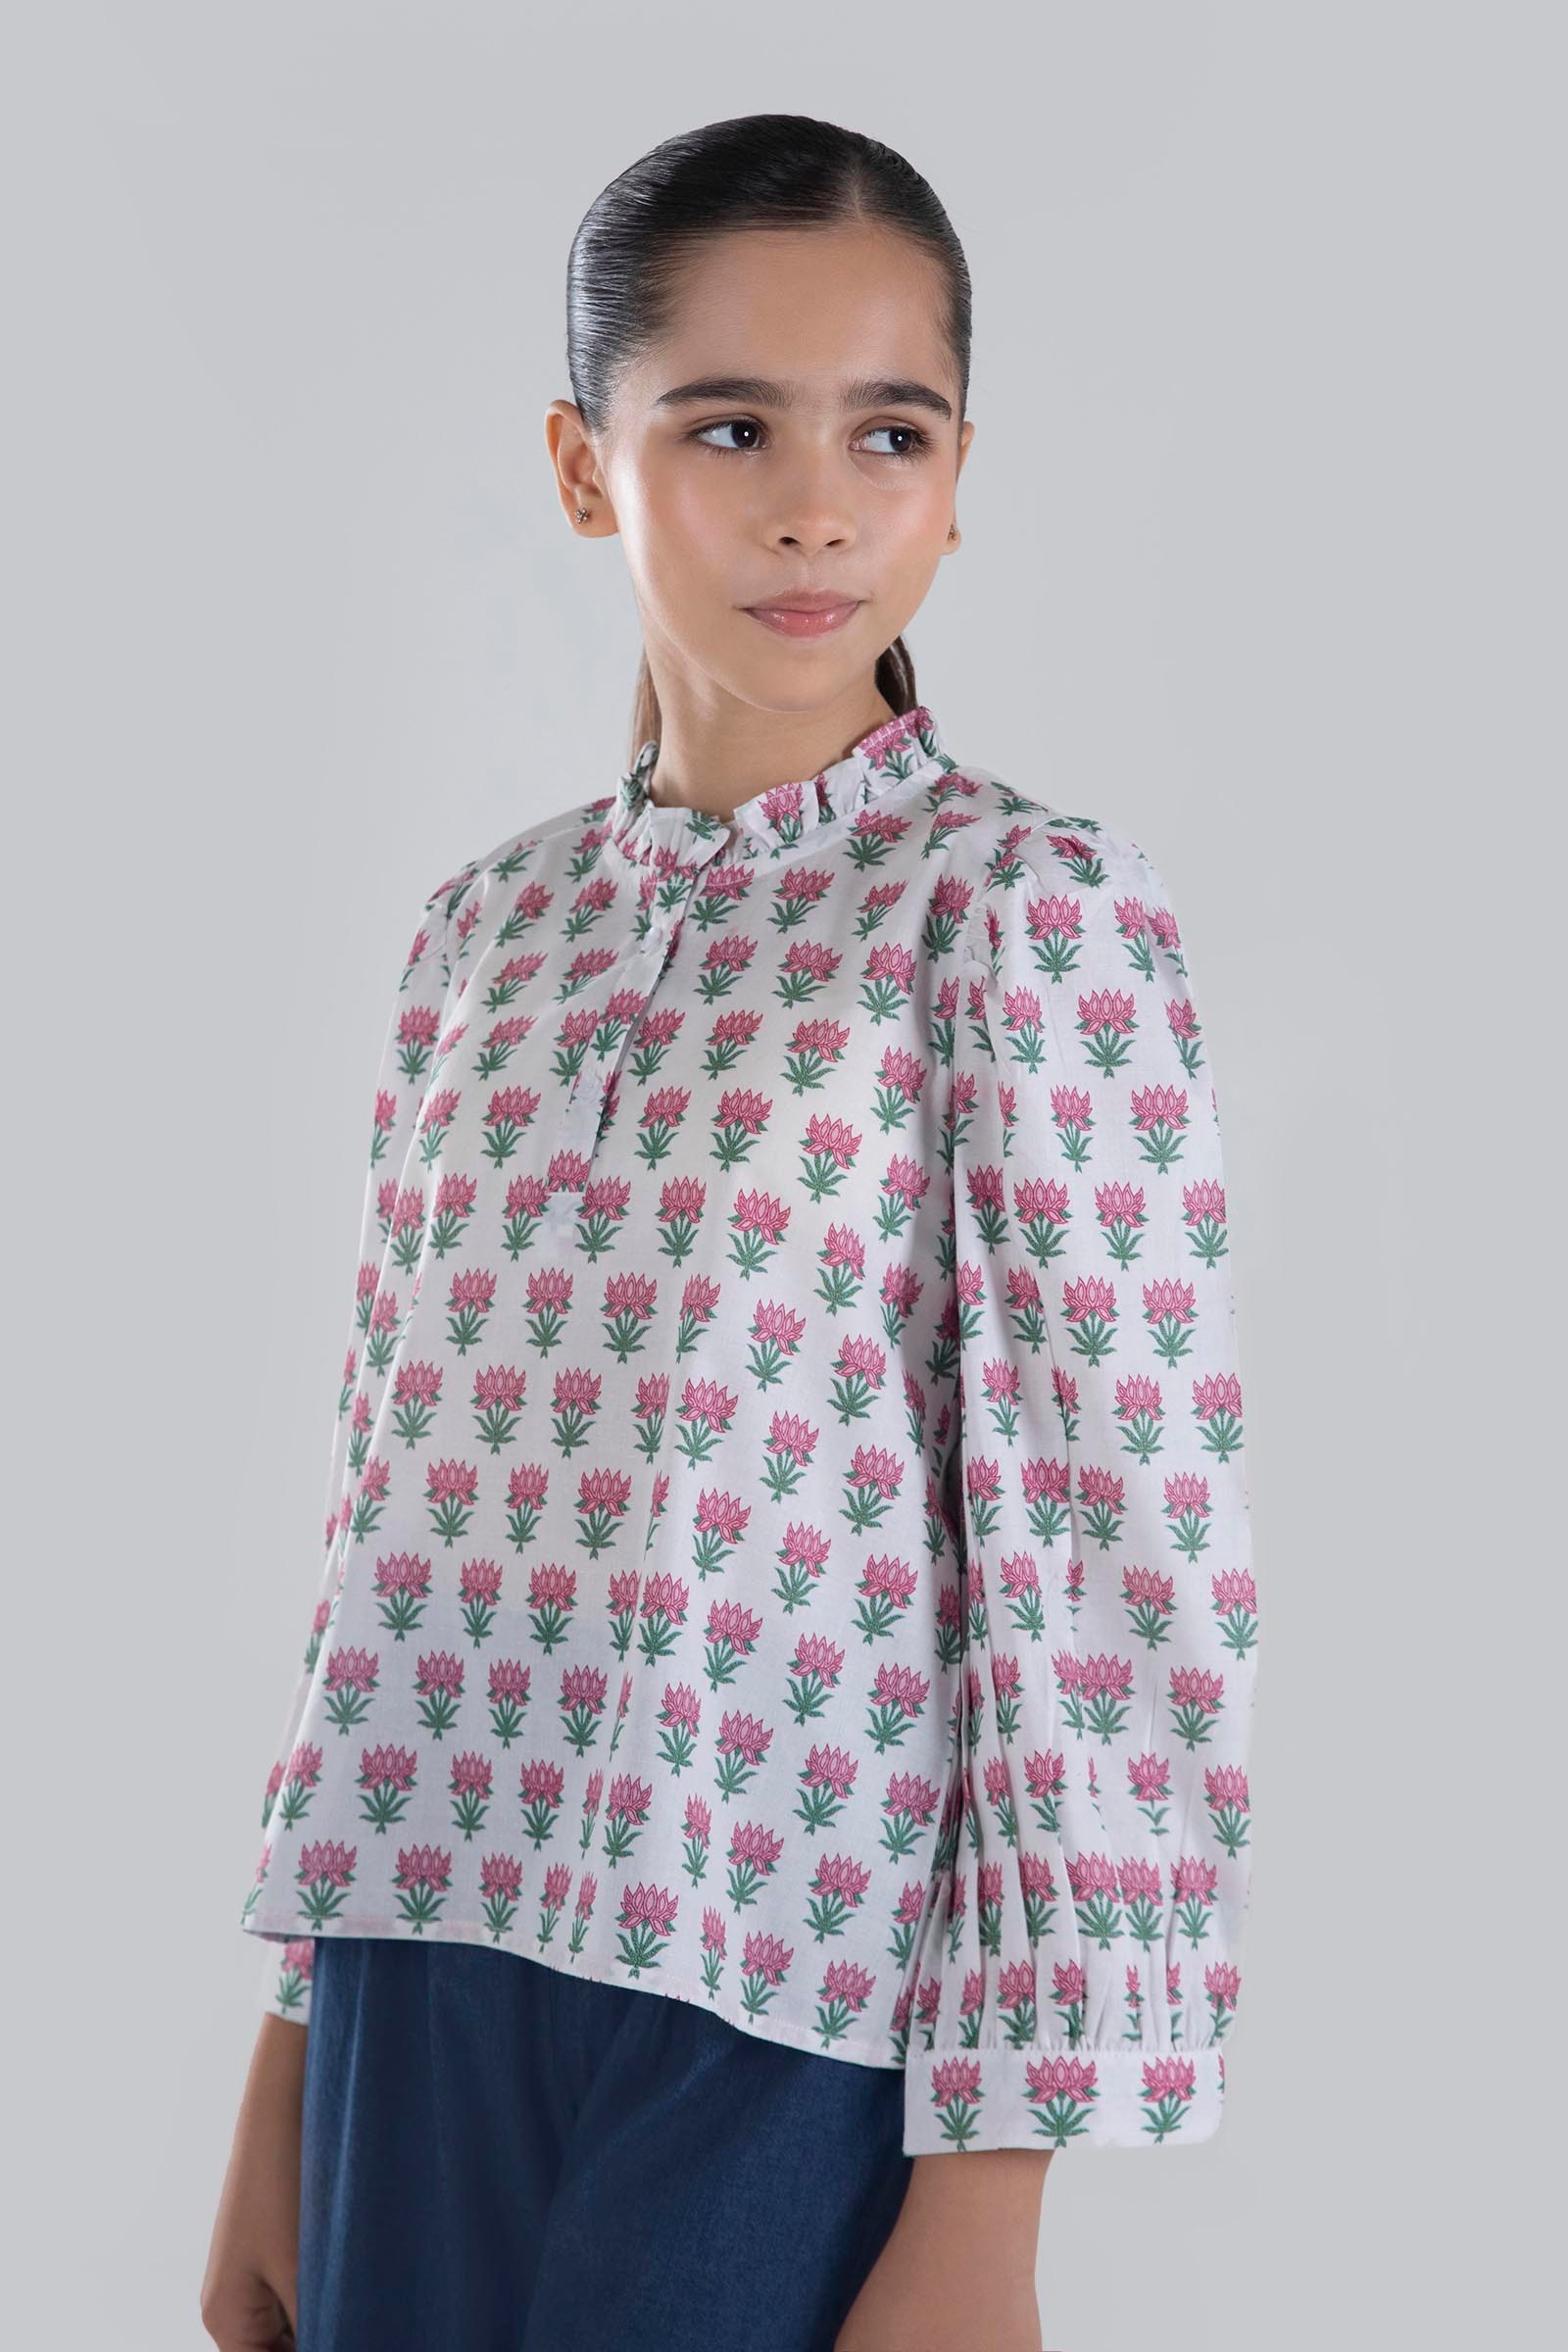
pink multi karan print top